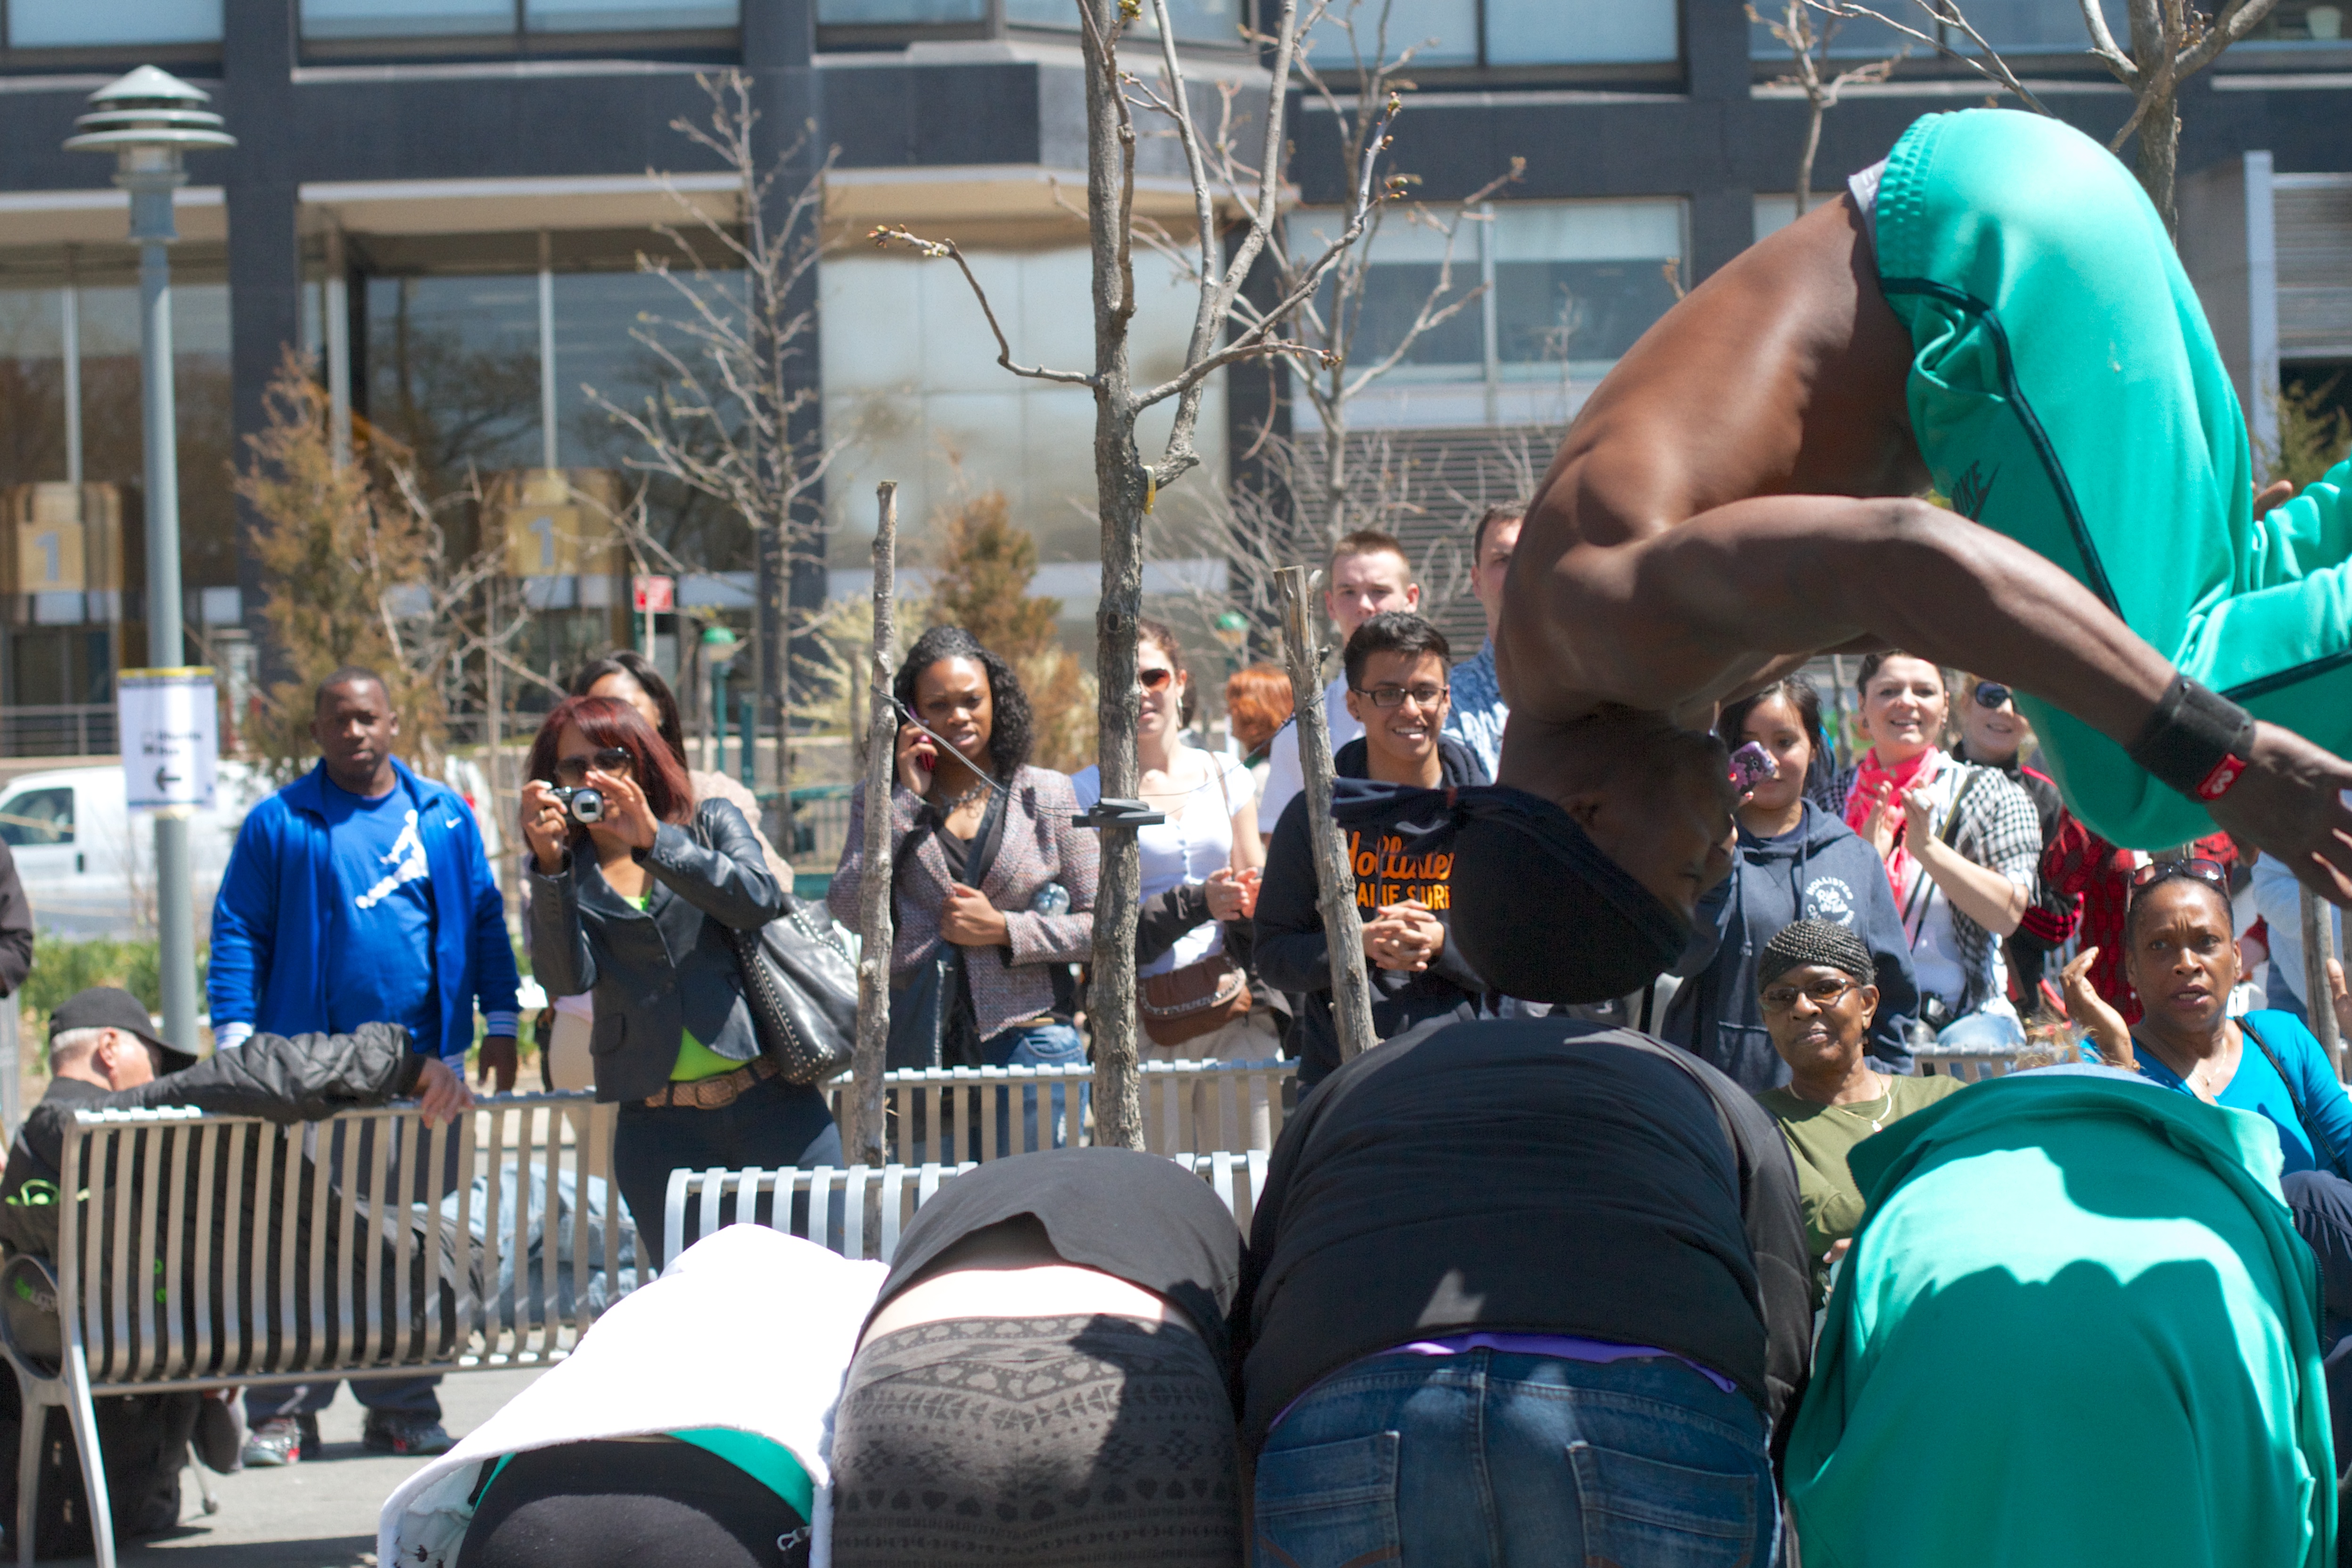
crowd, festival, demonstration